Gabriel Franchère

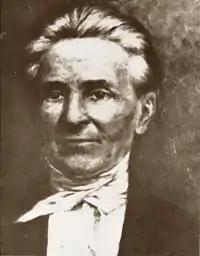
Gabriel Franchère

Gabriel Franchère ( 3 November 1786 – 12 April 1863) was a French Canadian author and explorer of the Pacific Northwest.